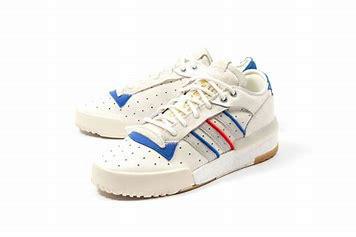
Brand: adidas
Model: originals Adidas Originals Rivalry Rm